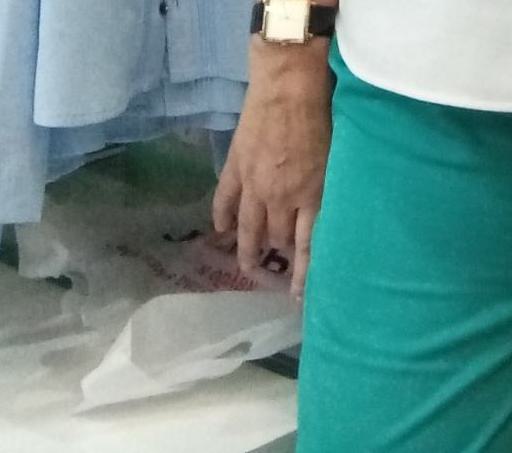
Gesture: no_gesture